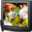
Label: television